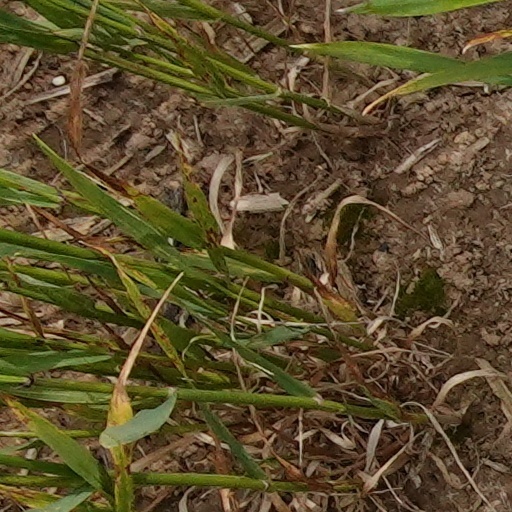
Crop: wheat